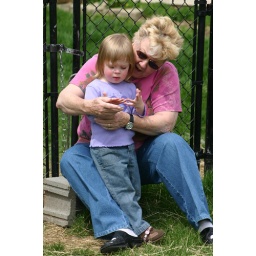
The girls sitting and talking over grass stained hands. :)